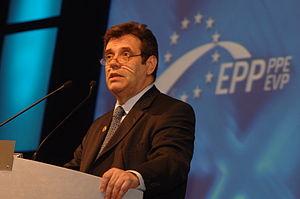
Le gouvernement Koštunica II est le gouvernement de la République de Serbie entre le 15 mai 2007 et le 7 juillet 2008, durant la septième législature de l'Assemblée nationale.
Le premier tour de l'élection présidentielle serbe de 2012 a eu lieu le 6 mai 2012, en même temps que les élections législatives et les élections locales. Le second tour a eu lieu le 20 mai ; il est remporté par Tomislav Nikolić.